Geography of Aruba

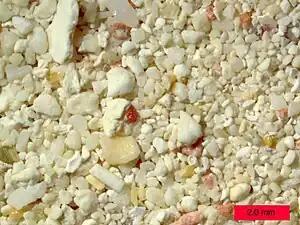
Coral sand from Aruba's beach

Recent increases in the confiscation of these items have raised concerns that local residents may be involved in illegal sales to tourists. Instead of collecting these items, it's advisable to take a picture as a souvenir, as the removal of seashells can have a significant impact on the environment.